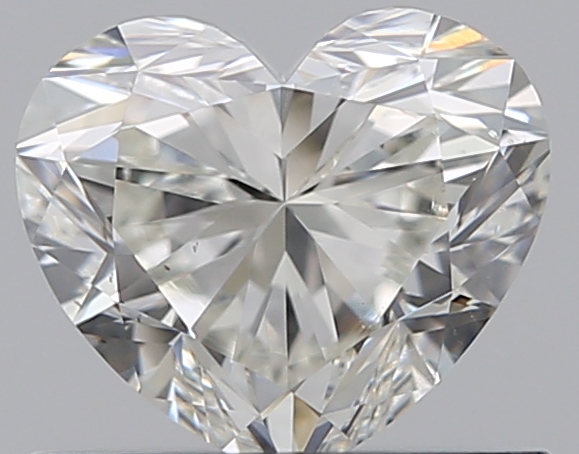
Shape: heart
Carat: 0.71
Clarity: VS2
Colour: I
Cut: EX
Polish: EX
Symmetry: EX
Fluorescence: F
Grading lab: GIA
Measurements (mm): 5.28 x 6.04 x 3.66